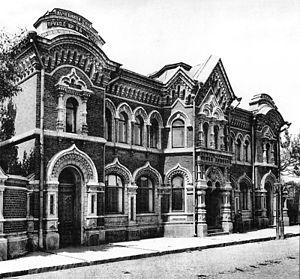
90.Dispensaire Soumboul.